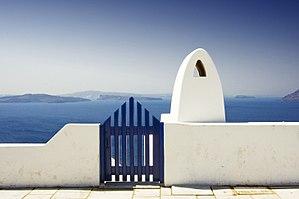
L’architecture cycladique se retrouve non seulement dans l'archipel grec des Cyclades, mais aussi dans celui voisin des Sporades, ce qui conduit parfois à la désigner comme l’« architecture insulaire grecque », bien qu'on ne retrouve ces maisons blanchies à la chaux et dépouillées d’ornementation dans aucune autre île de Grèce.